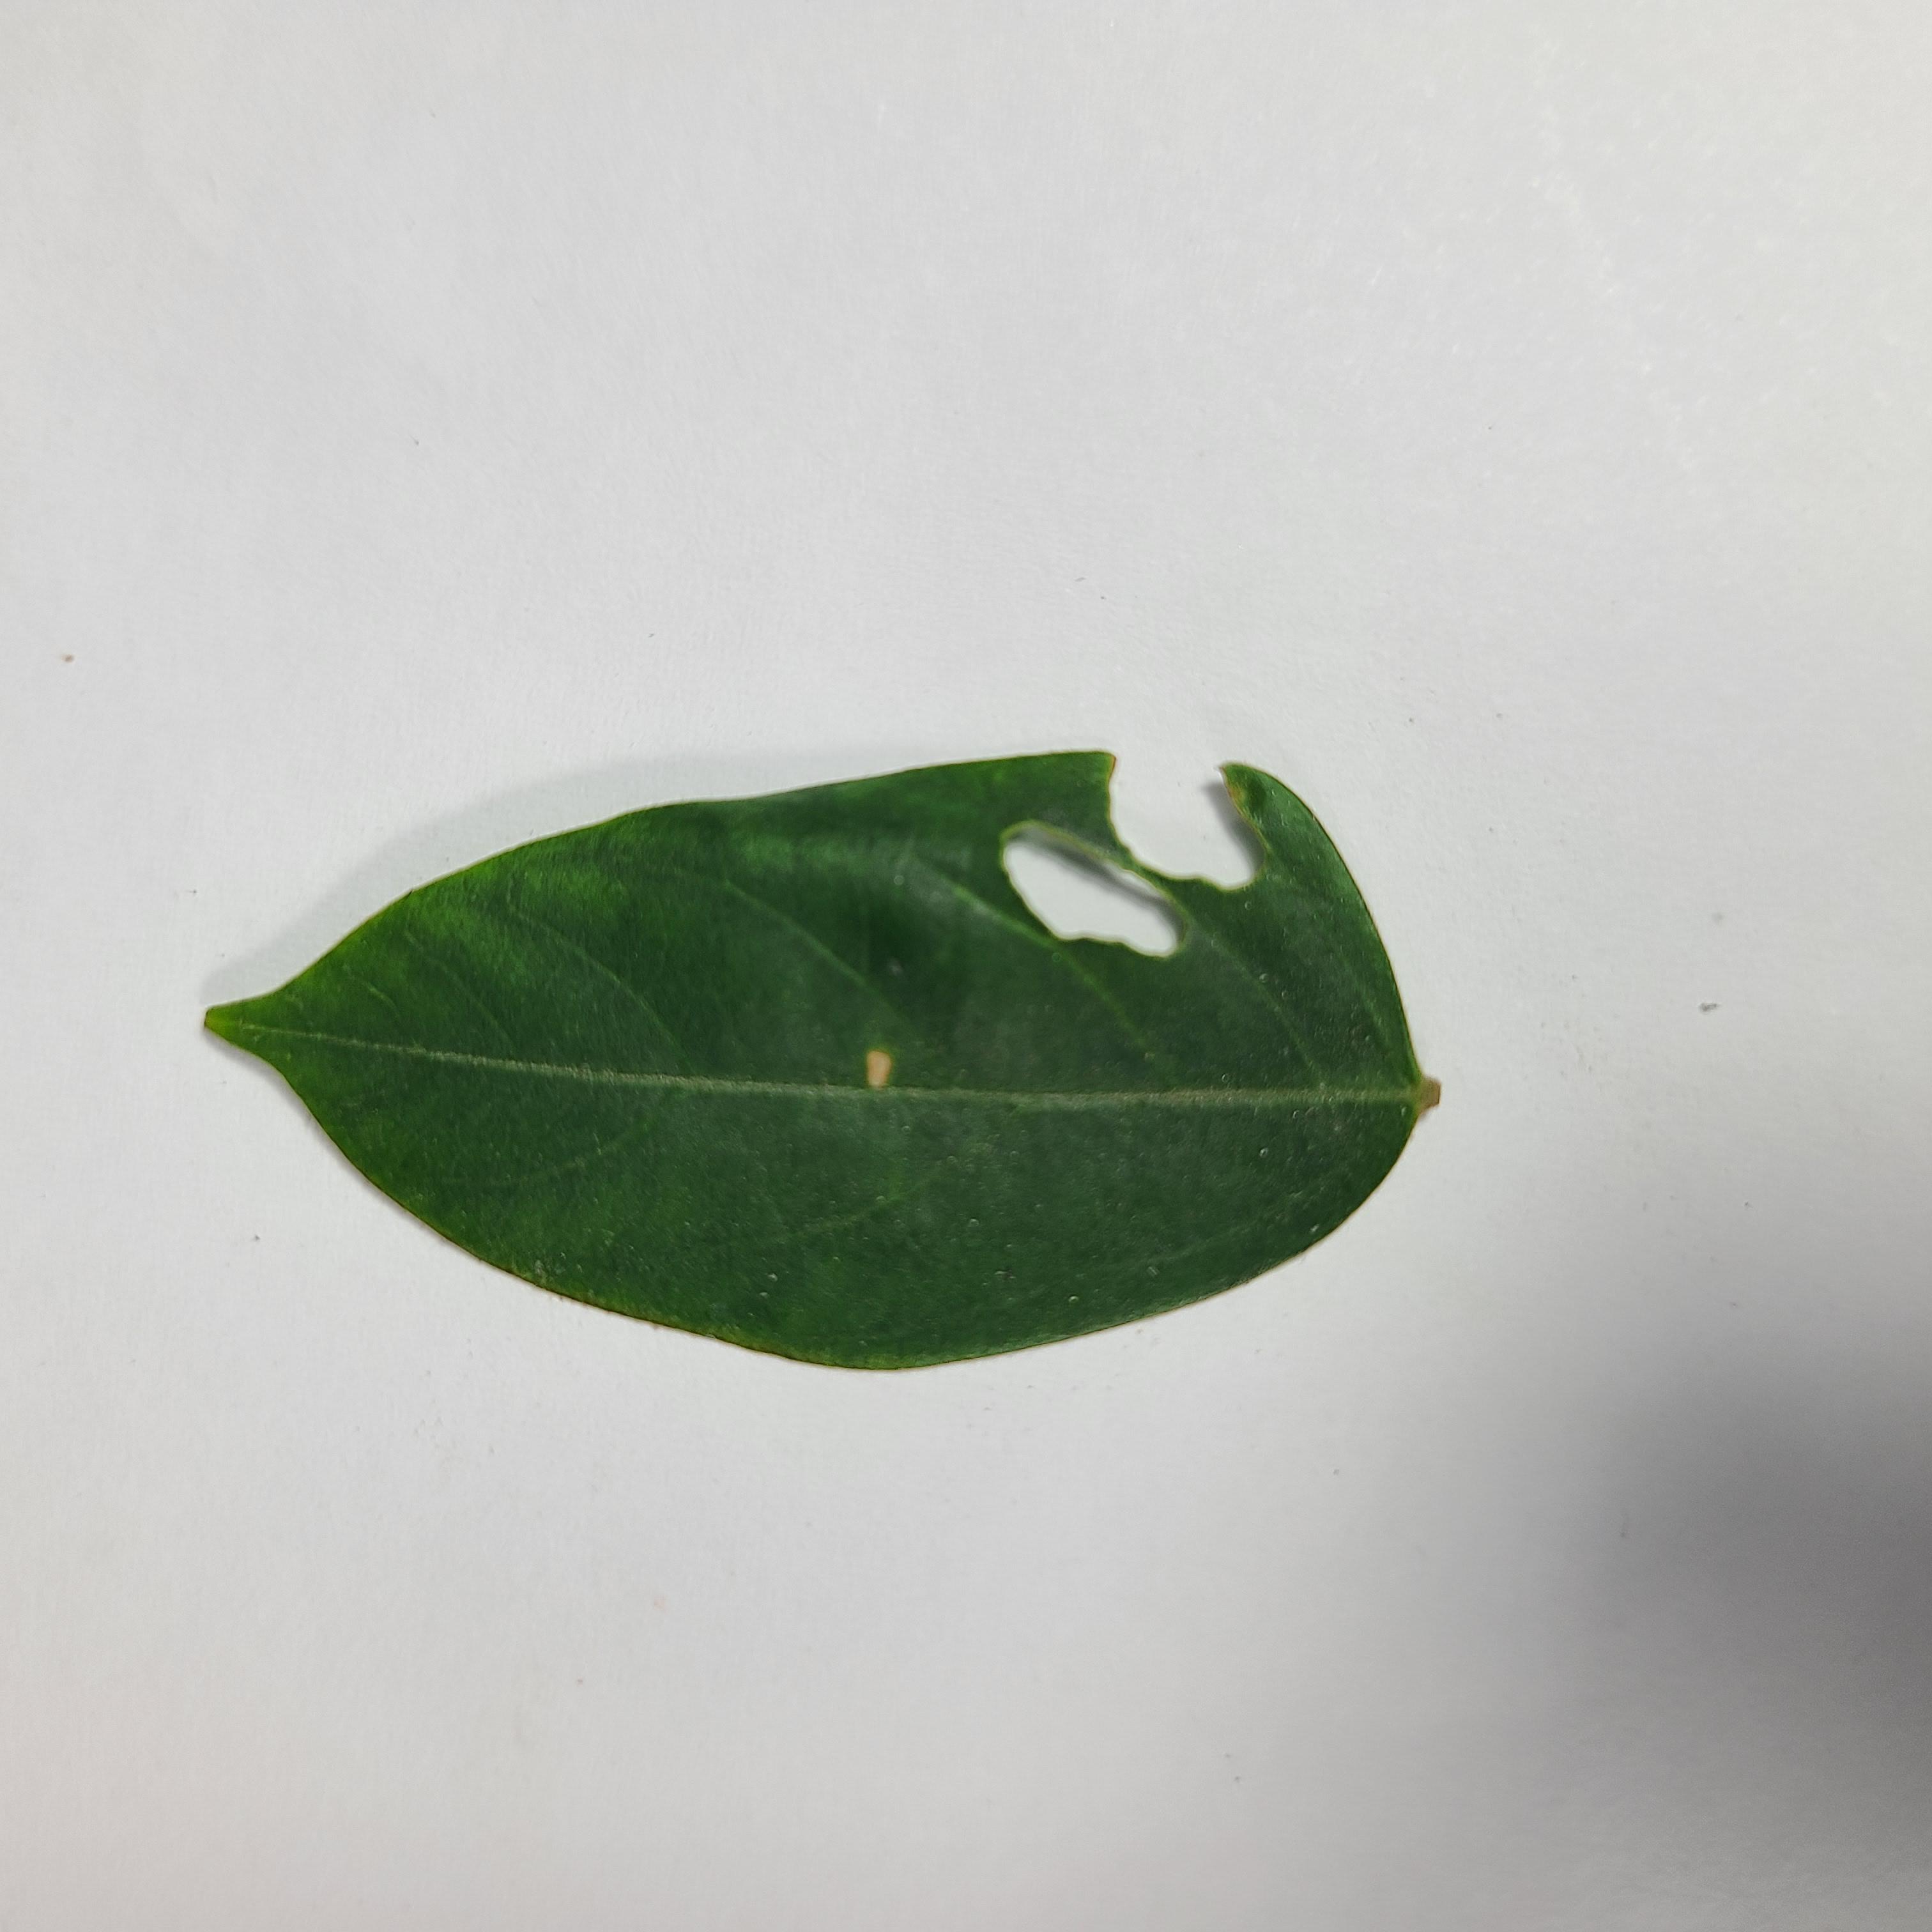
Label: Insect Hole leaves